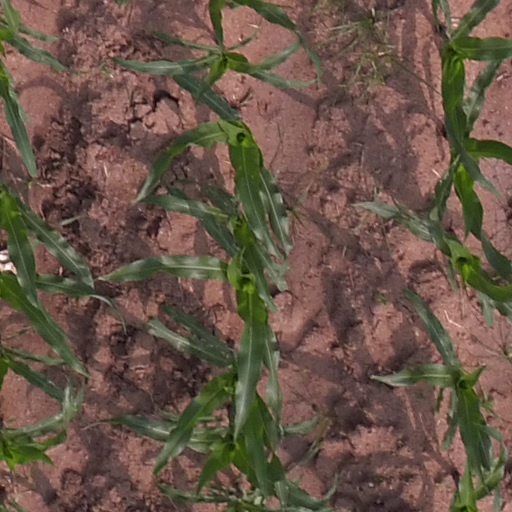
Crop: maize; corn